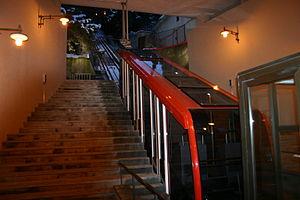
Tbilissi est la capitale de la République de Géorgie, sur les rives de la rivière Koura.